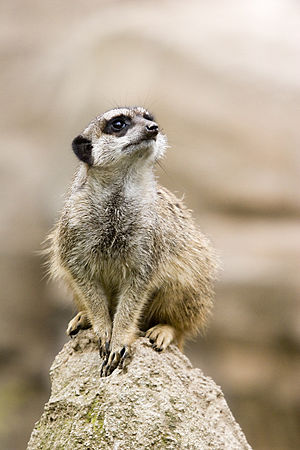
Surikat
Surikat på udkig efter farer
Surikat på udkig efter farer
Surikat er et lille pattedyr i mangustfamilien. Det findes i det sydlige Afrika, først og fremmest i Botswana, Mozambique, Sydafrika og Zimbabwe. På trods af navnet er dyret ikke en del af kattefamilien. Dyret er meget socialt og lever i flokke med mange individer. De er kendt for at nogle dyr i flokken står på vagt for at holde øje med om farer nærmer sig flokken.